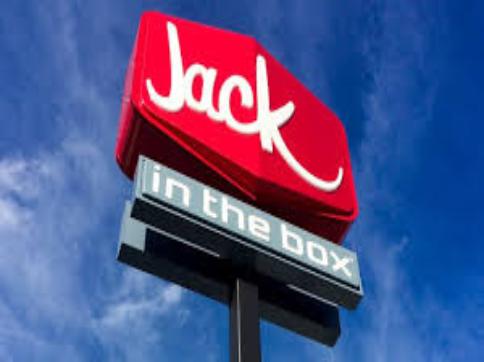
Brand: jack in the box
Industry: Food